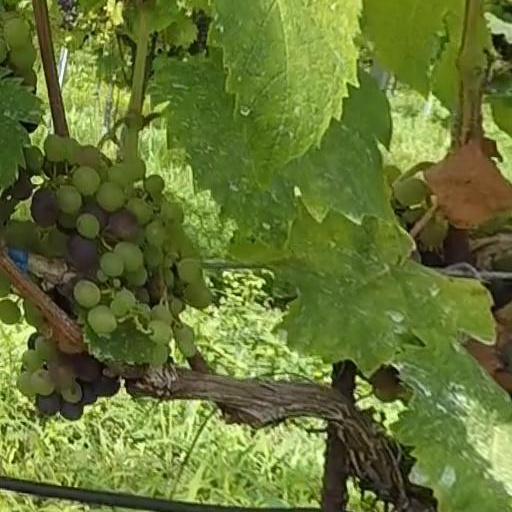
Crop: grape